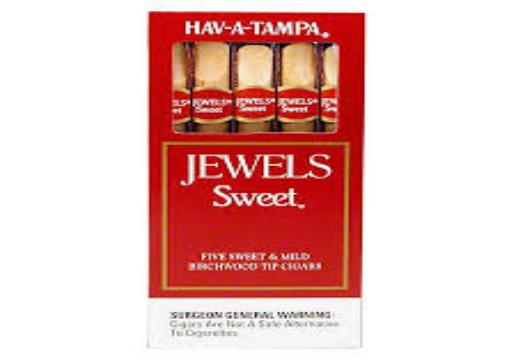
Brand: Hav-A-Tampa
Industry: Food